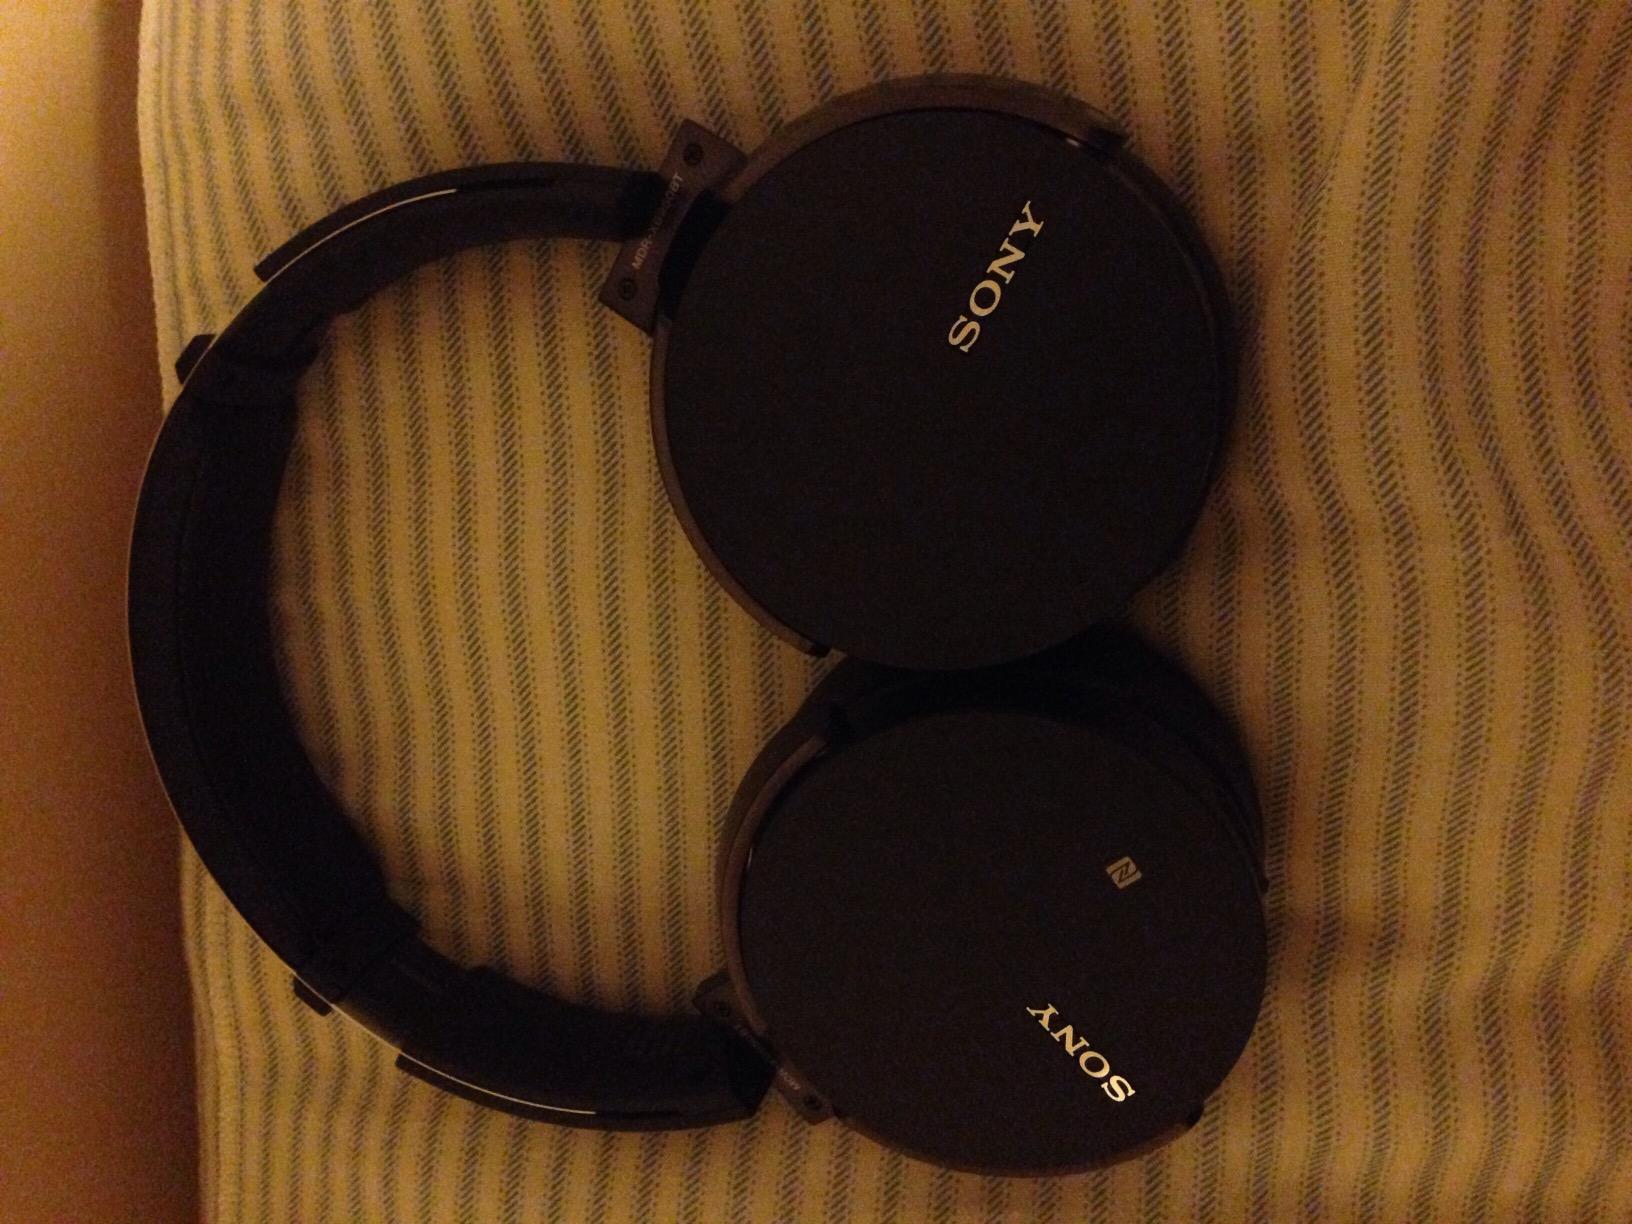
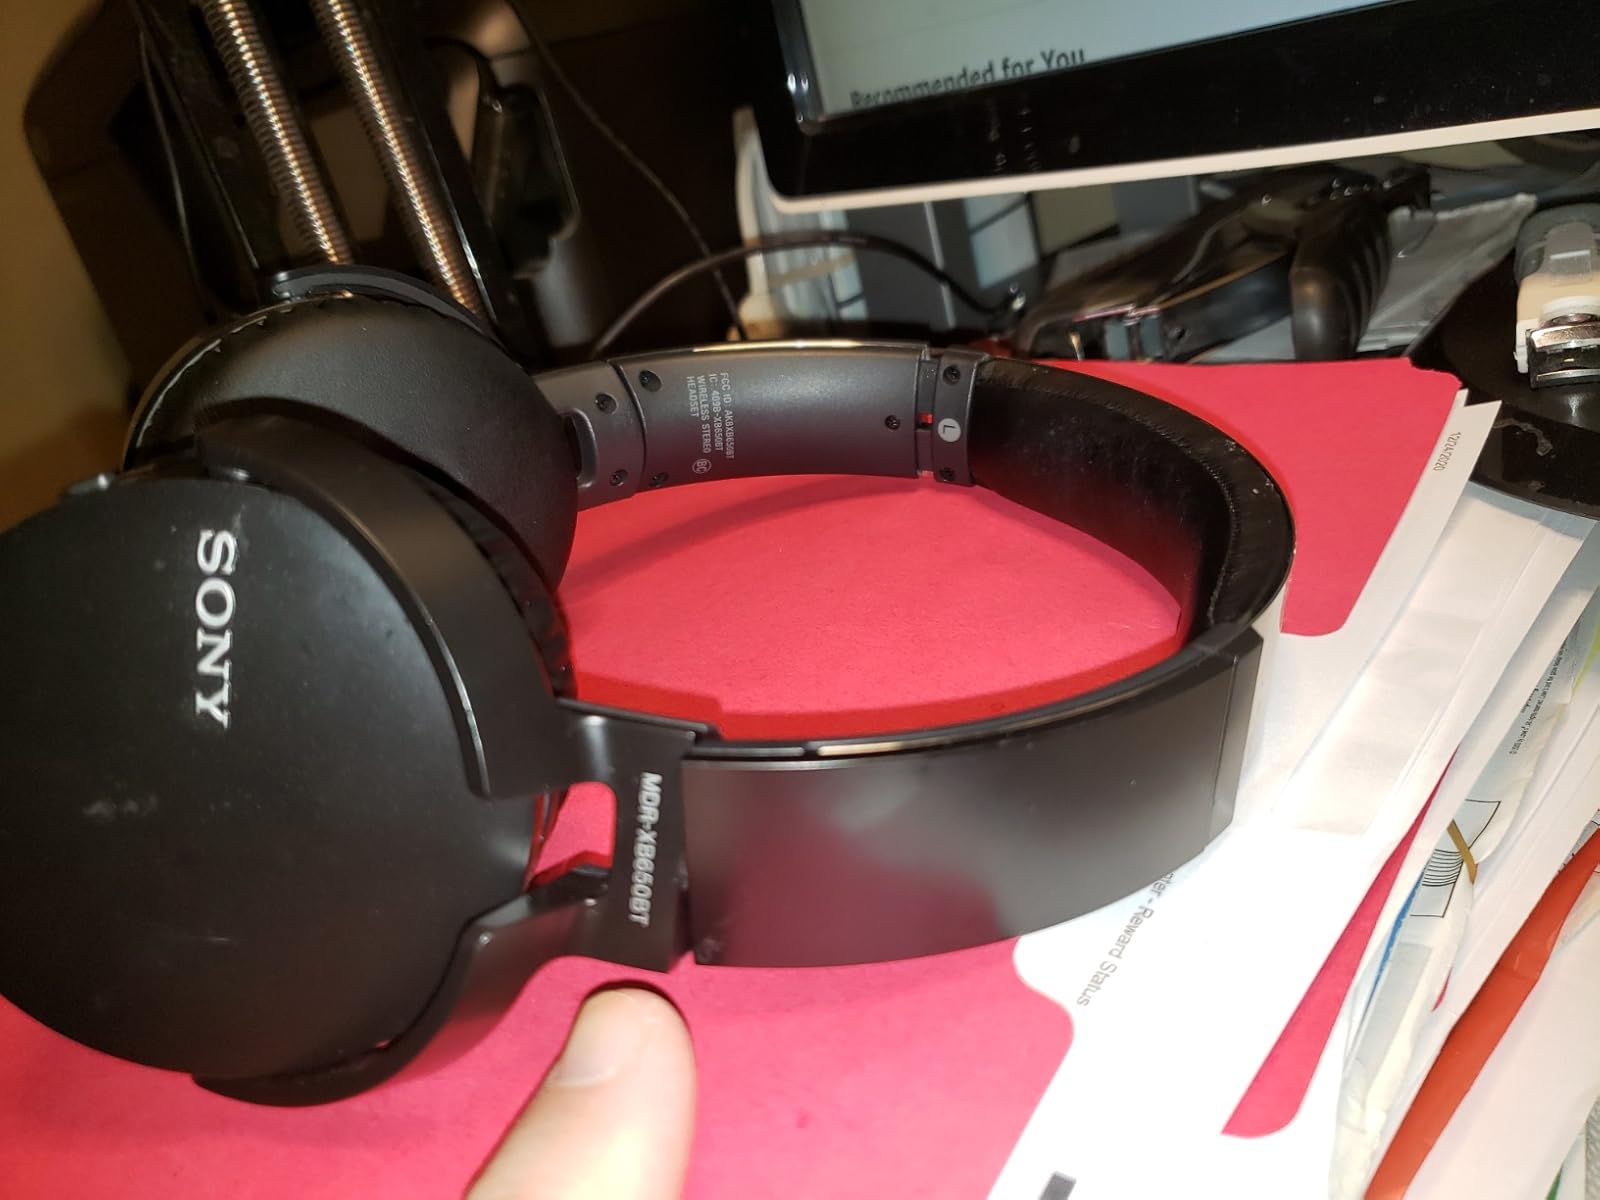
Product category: headphones
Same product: no